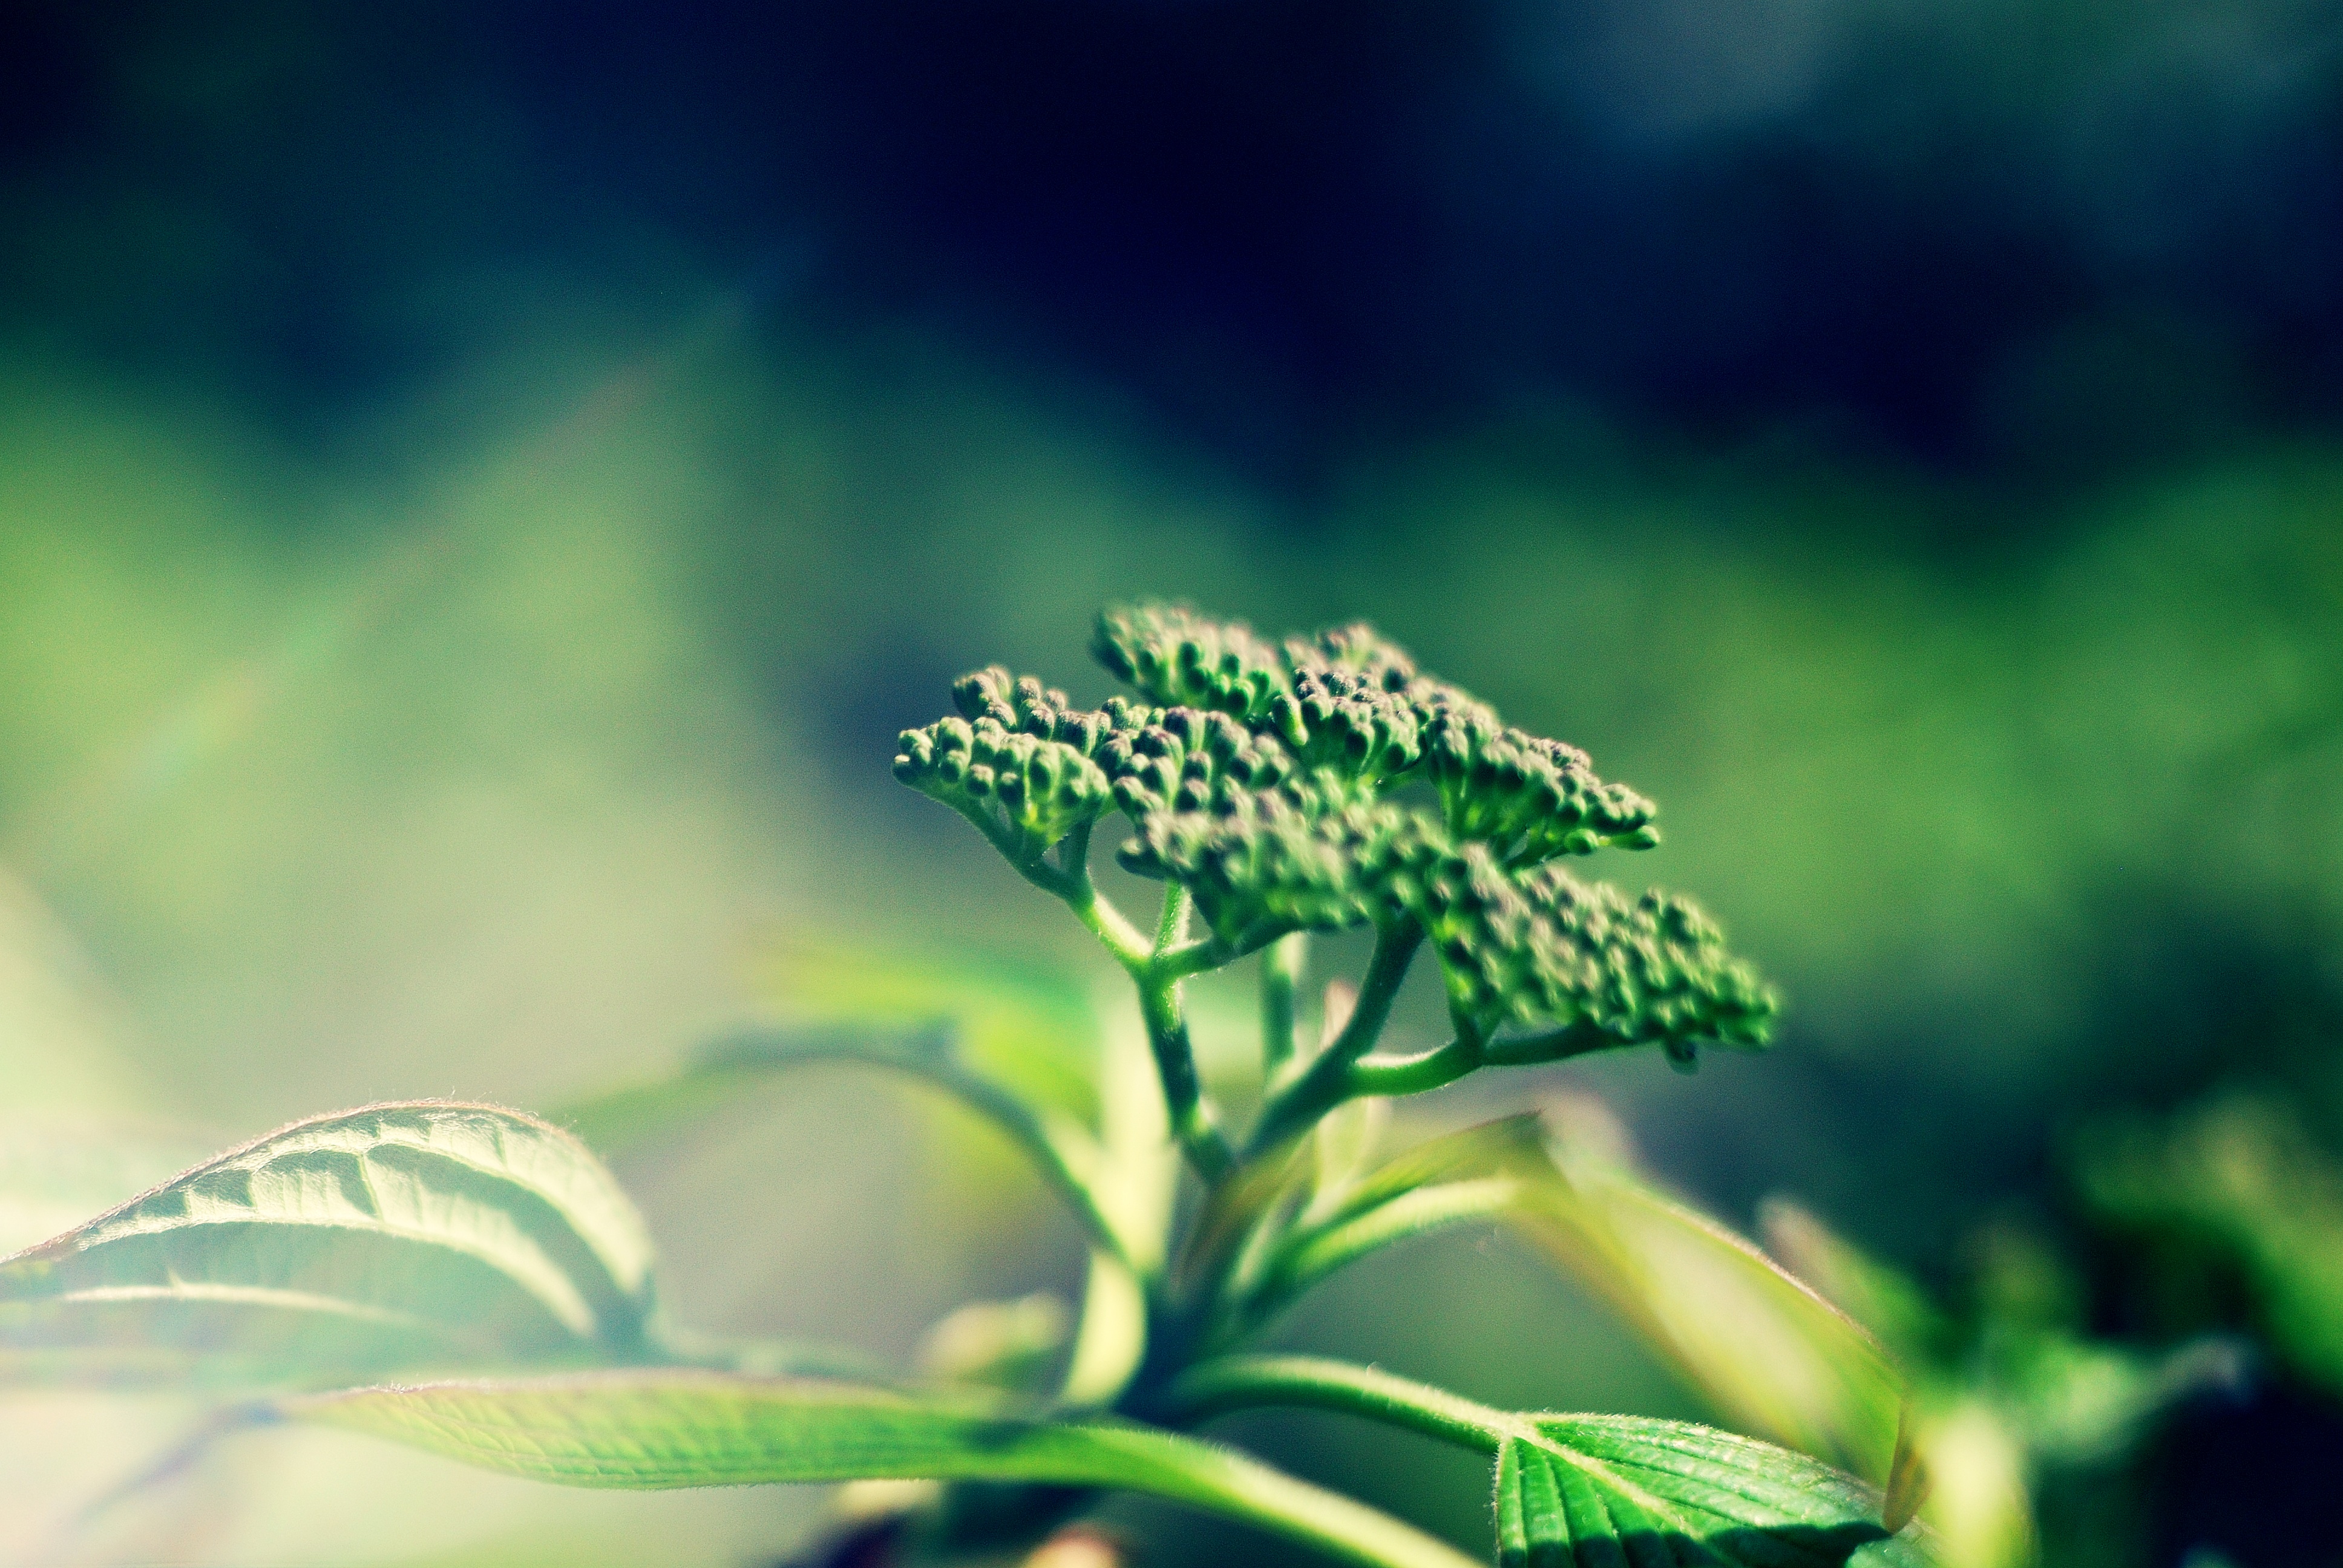
tree, water, nature, grass, branch, dew, light, plant, photography, sunlight, leaf, flower, green, botany, flora, close up, moisture, macro photography, plant stem, computer wallpaper